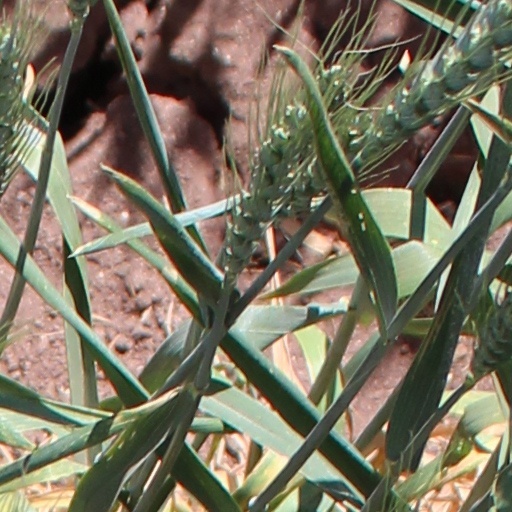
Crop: wheat